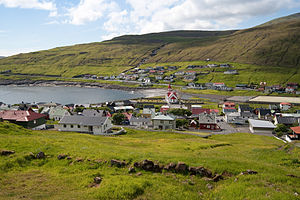
Vágar / Geografi
Sandavágur på sydkysten.